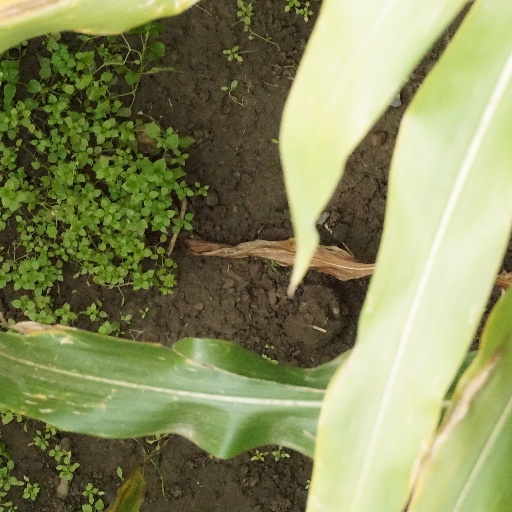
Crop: maize; corn